Léon Daum

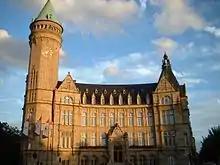
Main Building of the BCEE, former seat of the ECSC's High Authority

After the Liberation of France Daum was appointed president of Rombas to revive that company.